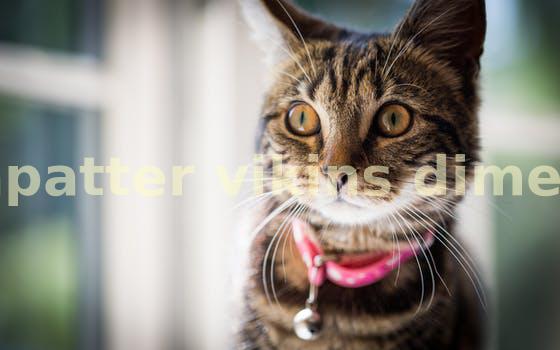
Label: Watermark